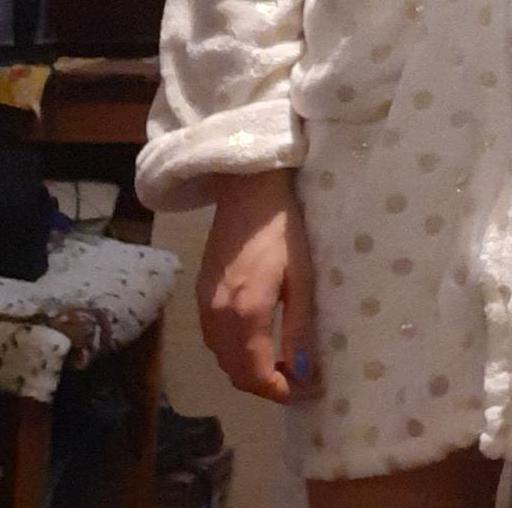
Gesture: no_gesture